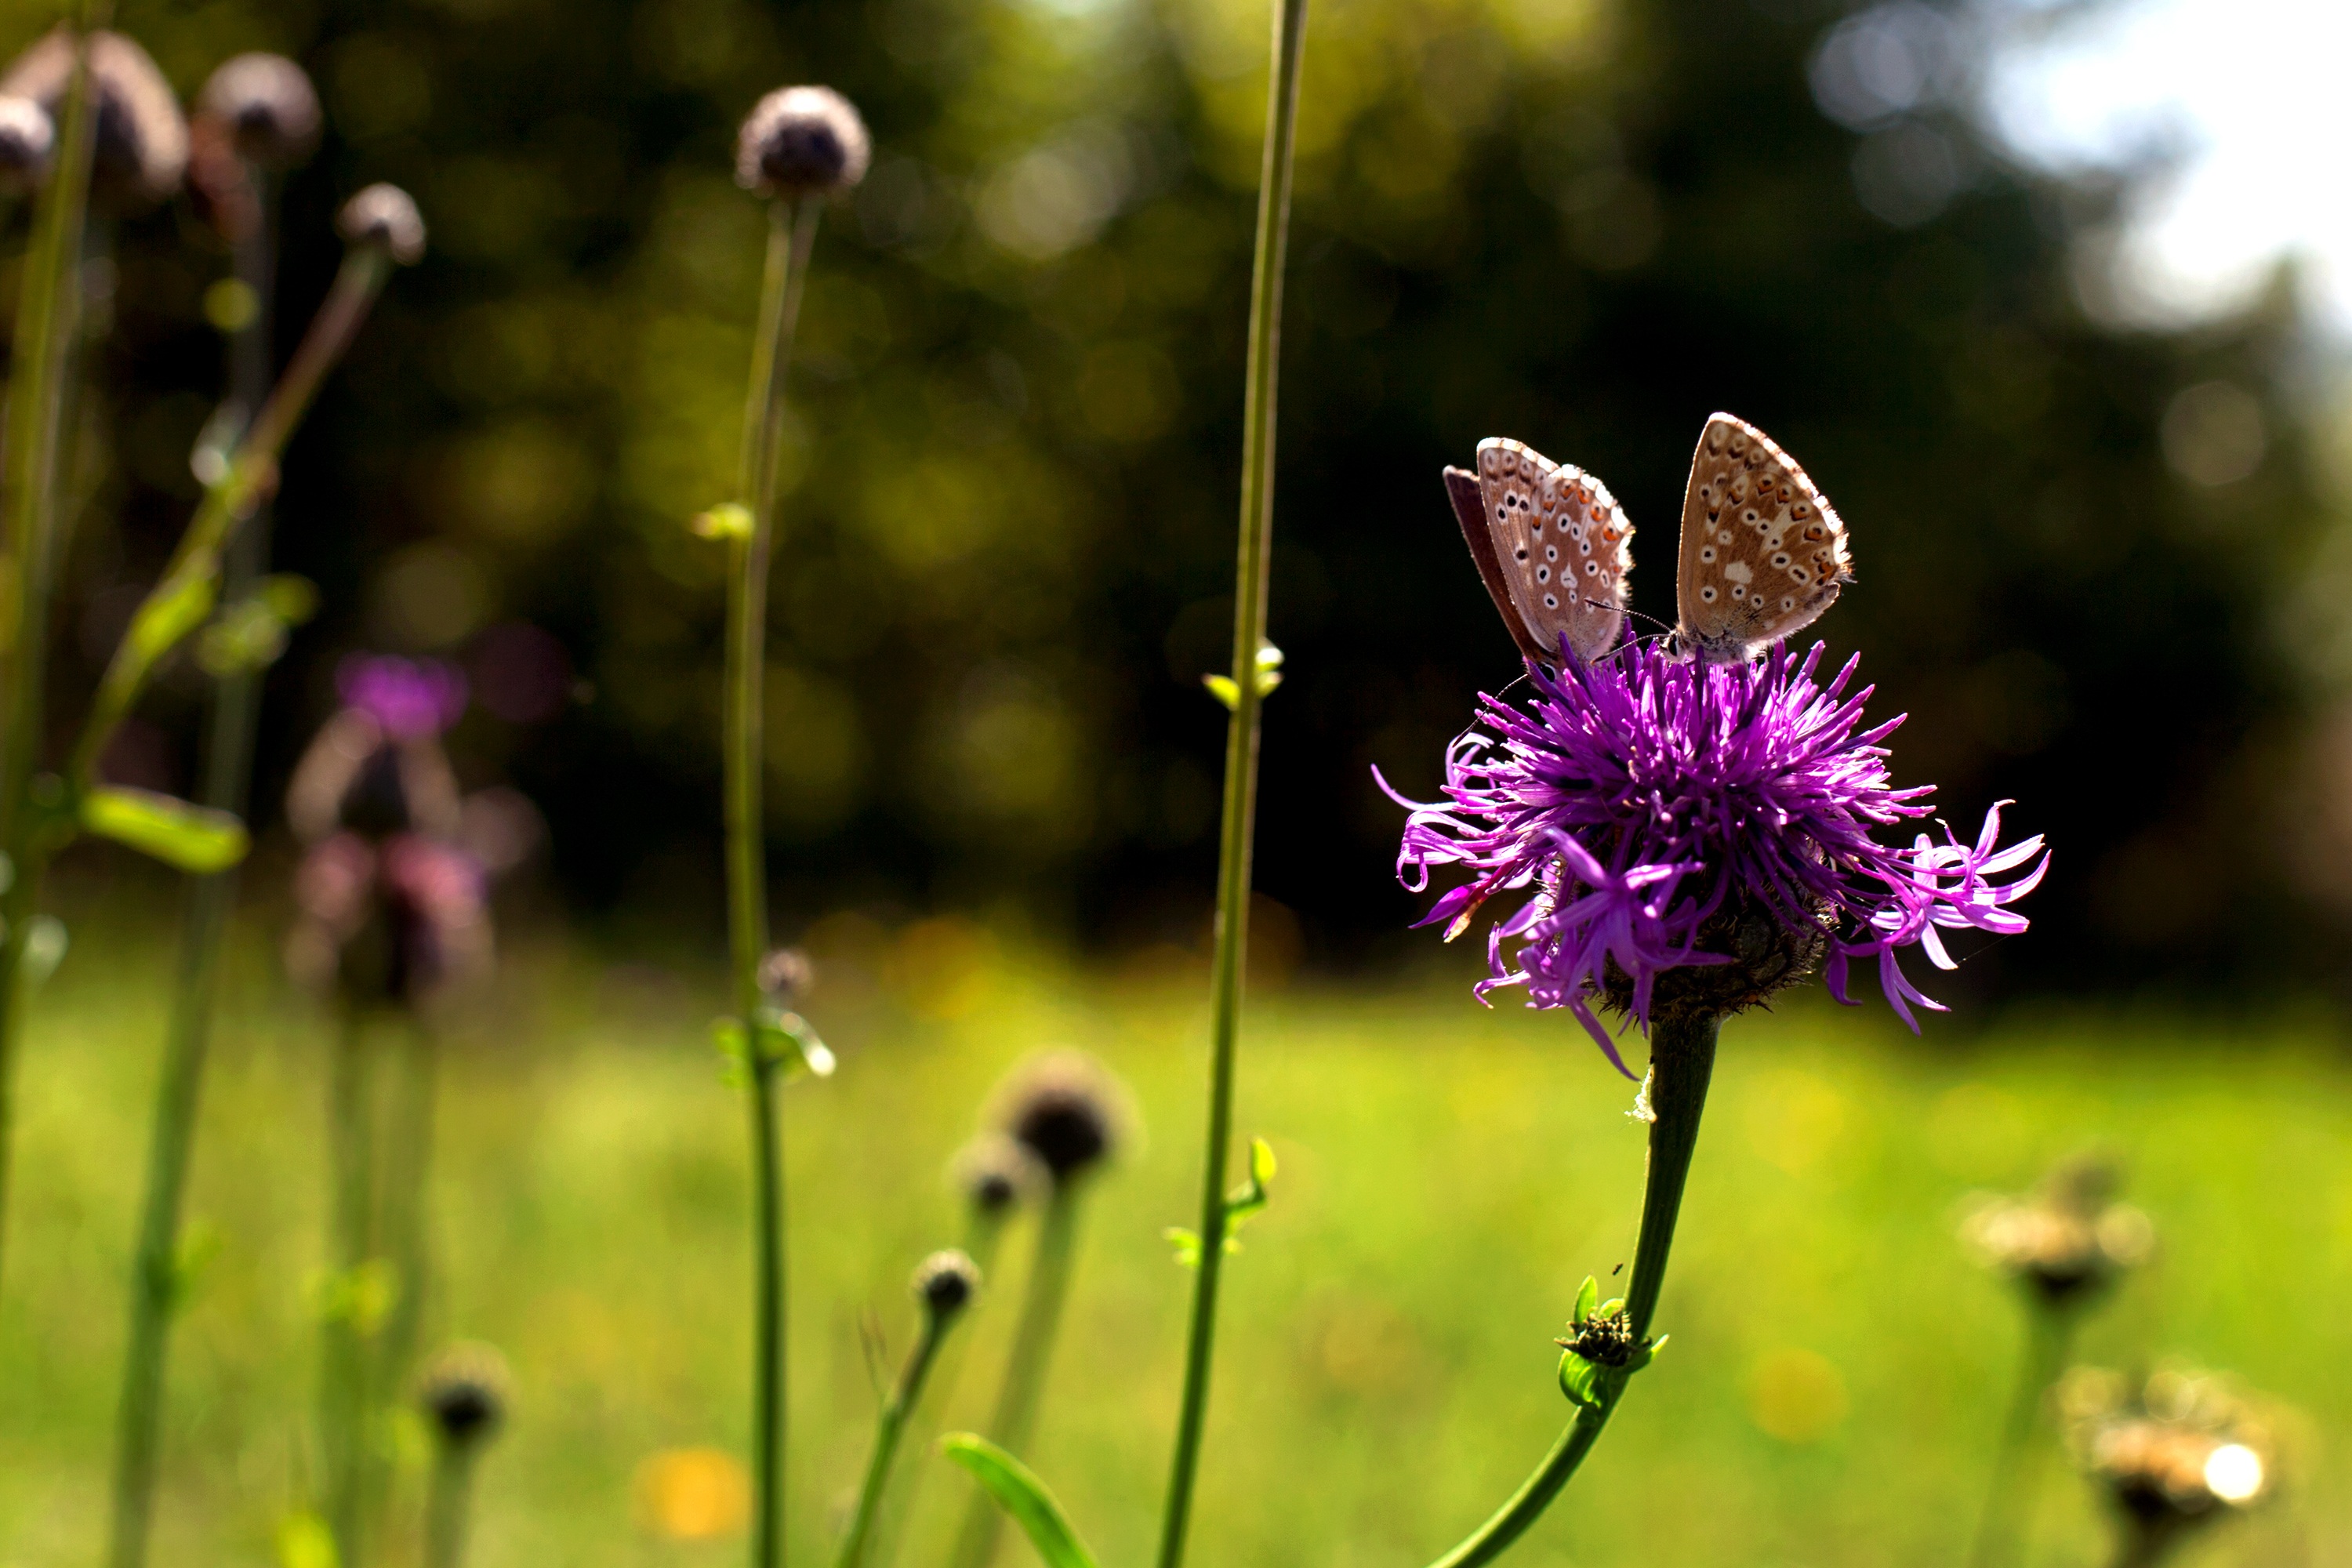
nature, grass, blossom, plant, photography, meadow, prairie, sunlight, leaf, flower, petal, bloom, summer, green, insect, botany, butterfly, garden, flora, wildflower, close up, butterflies, grasses, macro photography, flowering plant, grass family, plant stem, land plant